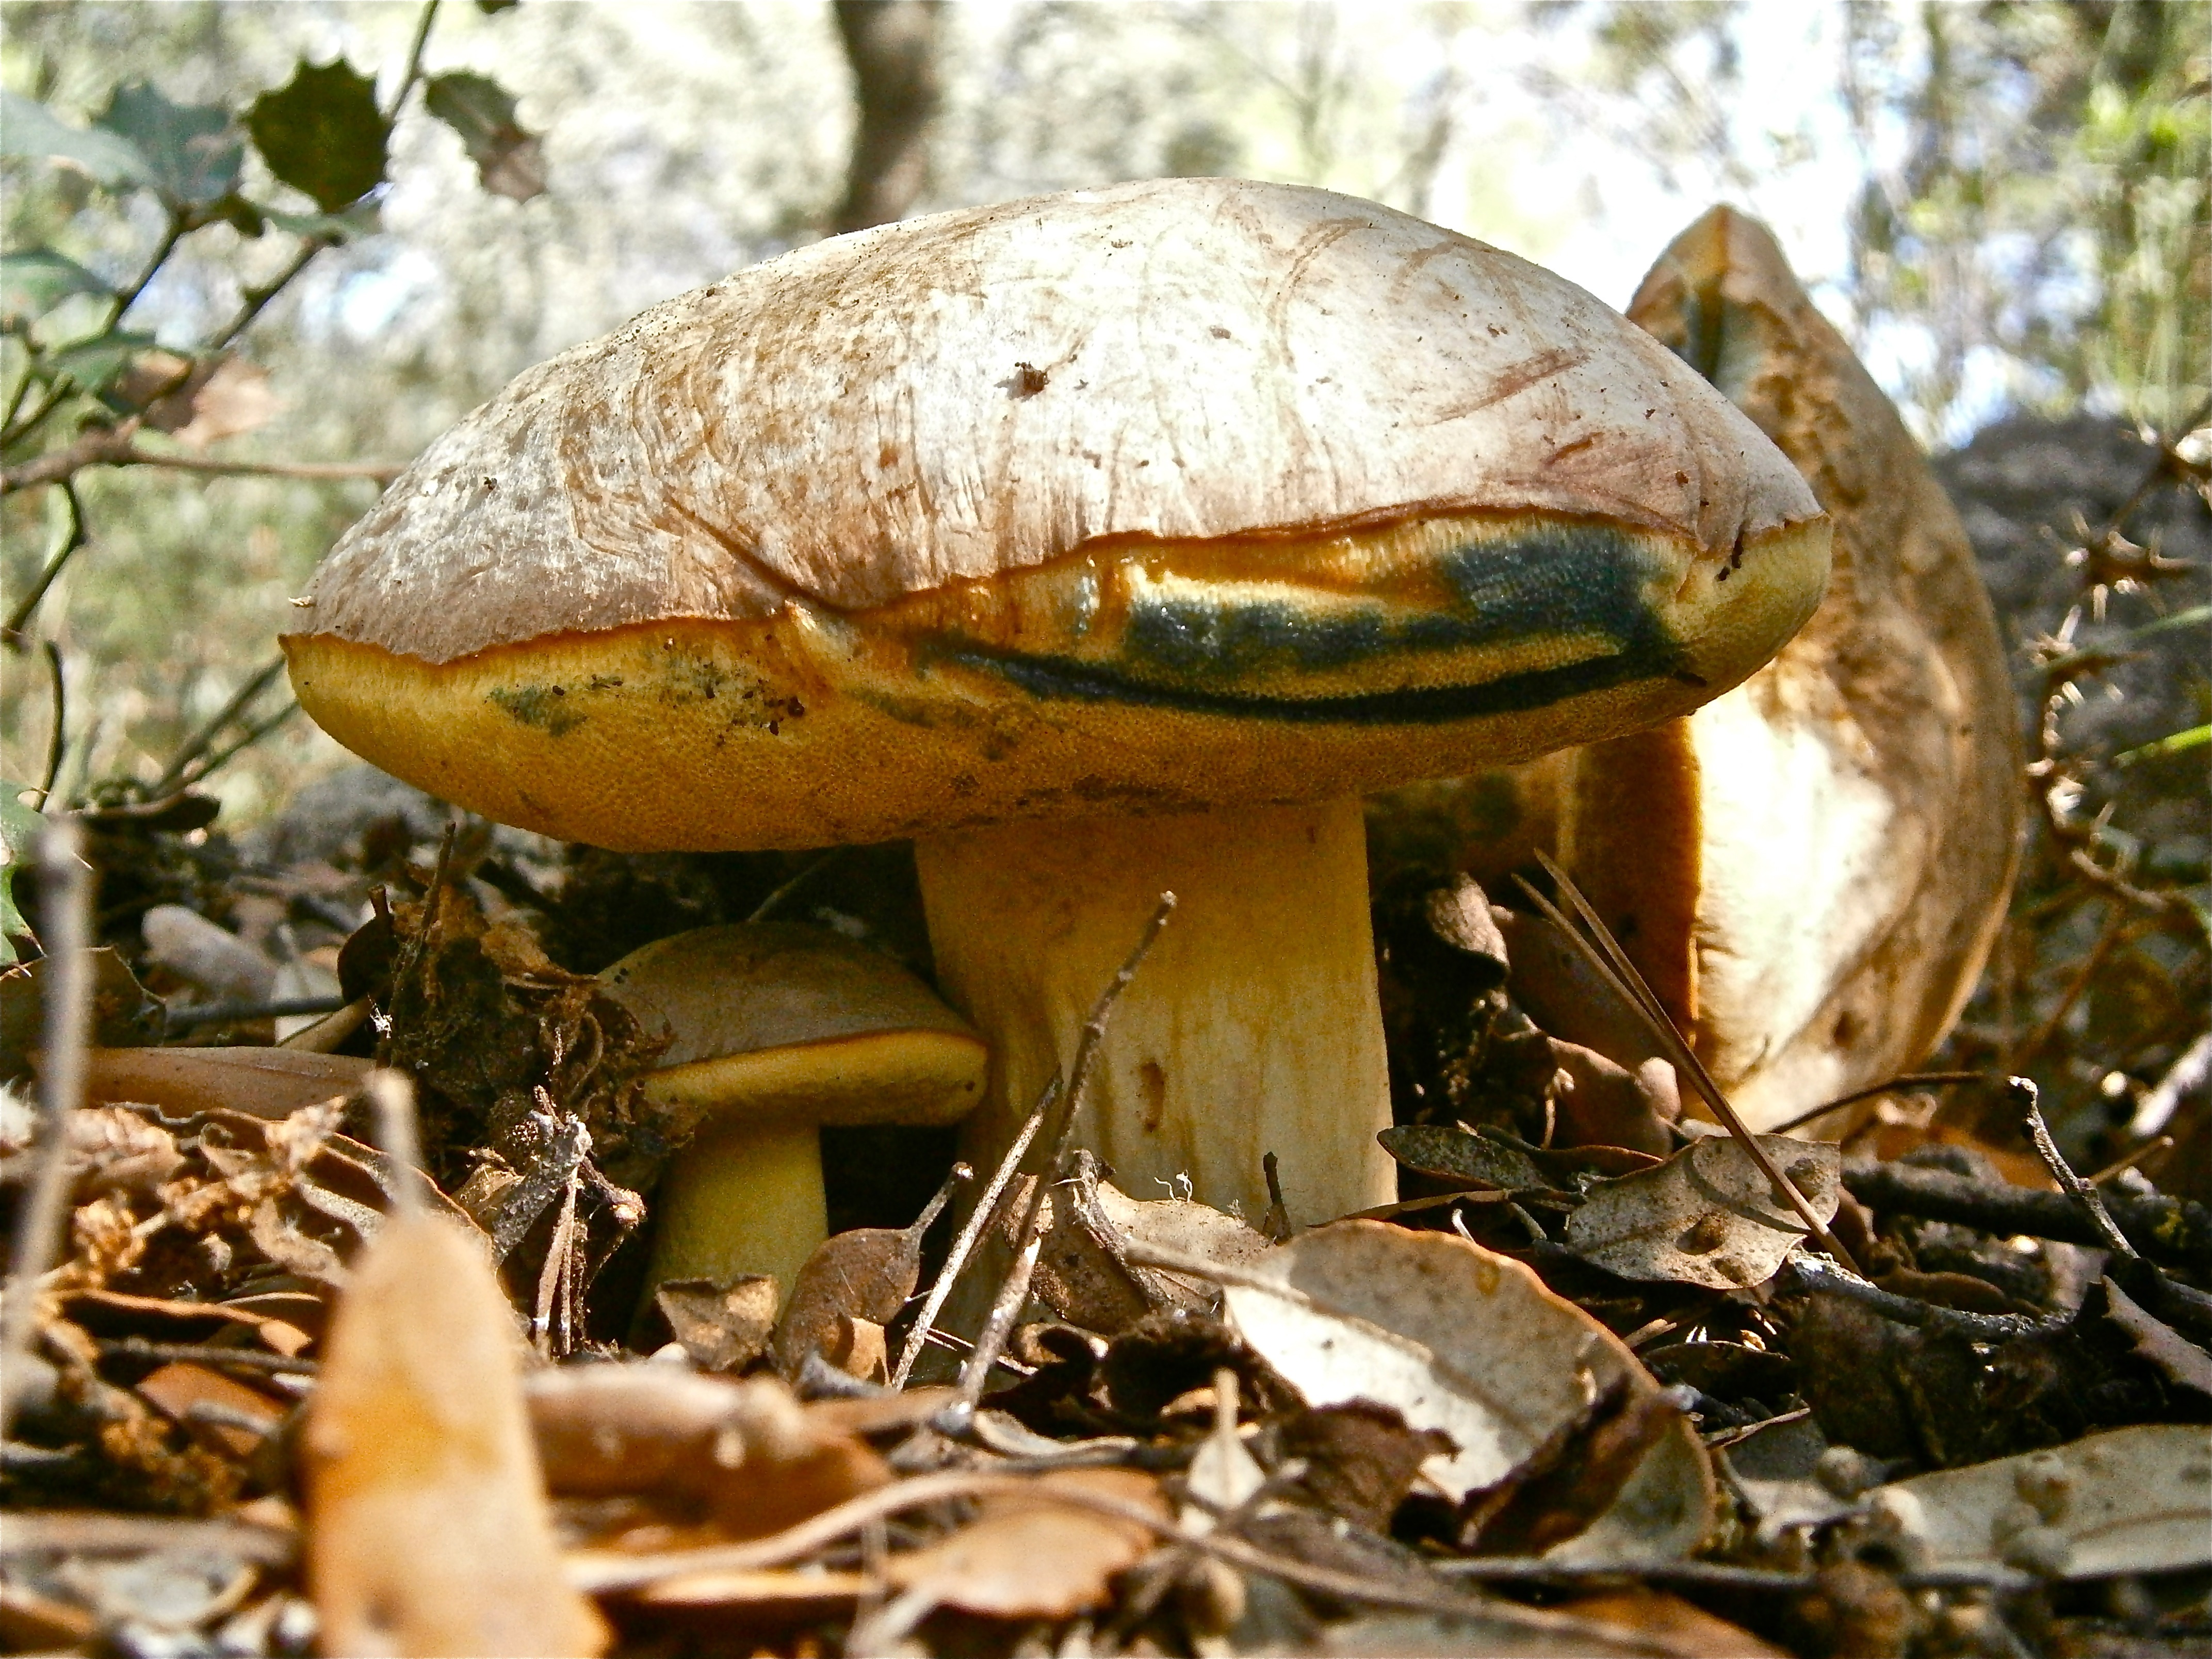
nature, forest, autumn, mushroom, fauna, fungus, fungi, mushrooms, boletus, woodland, bolete, agaricus, macro photography, matsutake, oyster mushroom, edible mushroom, medicinal mushroom, agaricomycetes, agaricaceae, penny bun